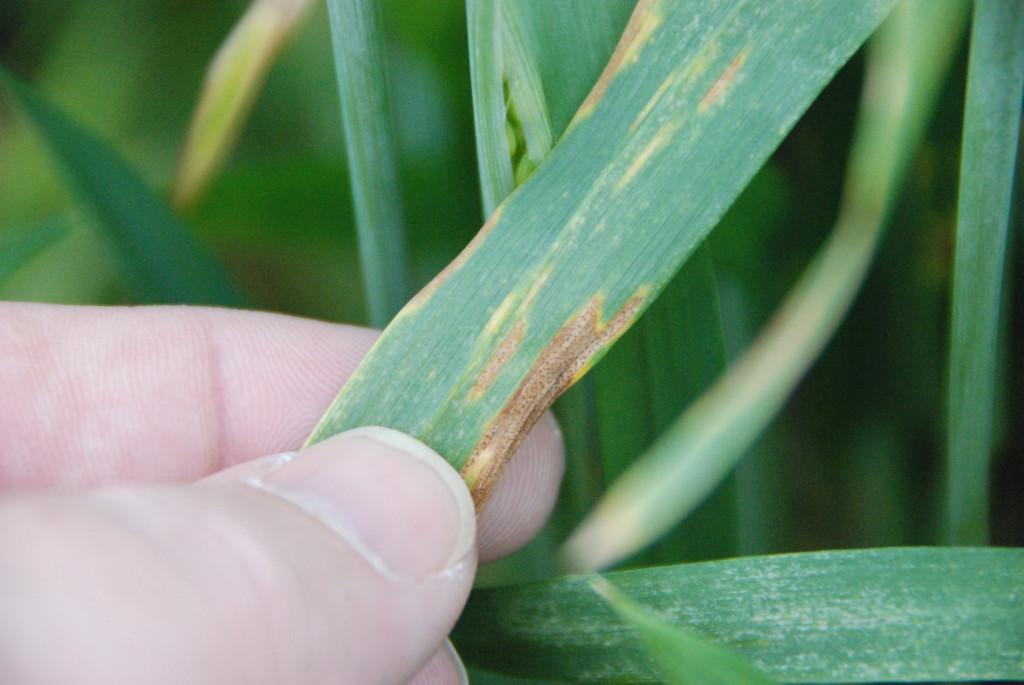
Plant: Wheat
Disease: wheat septoria blotch